Amelanchier

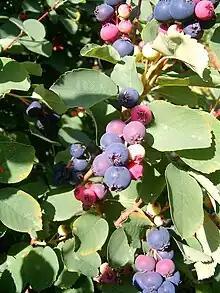
Fruit and leaves of "Amelanchier ovalis"

The fruit of several species is safe to eat raw, possessing a mild sweetness strongly accented by the almond-like flavour of the seeds. Selections from "Amelanchier alnifolia" have been chosen for fruit production, with several named cultivars. Other cultivars appear to be derived from hybridization between "A. alnifolia" and "A. stolonifera". Propagation is by seed, divisions, and grafting. Serviceberries graft so readily that grafts onto other genera, such as "Crataegus" and "Sorbus", are often successful.